Answer in natural language. Considering the relative positions, where is Doorway (highlighted by a green box) with respect to toilet (highlighted by a blue box)? Choose between the following options: above or below
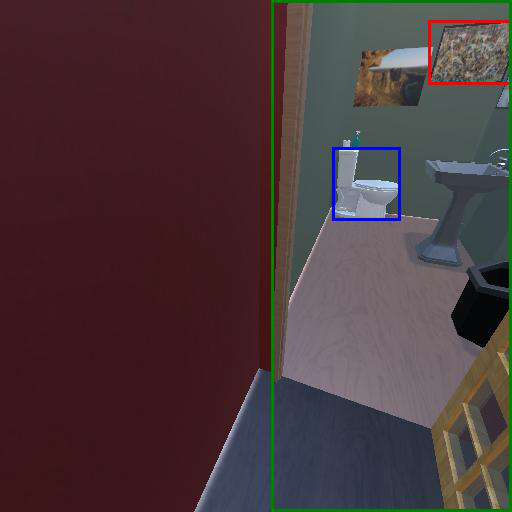
<answer>below</answer>